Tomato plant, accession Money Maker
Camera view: horizontal (90 deg, fisheye); turntable rotation: 150 degrees
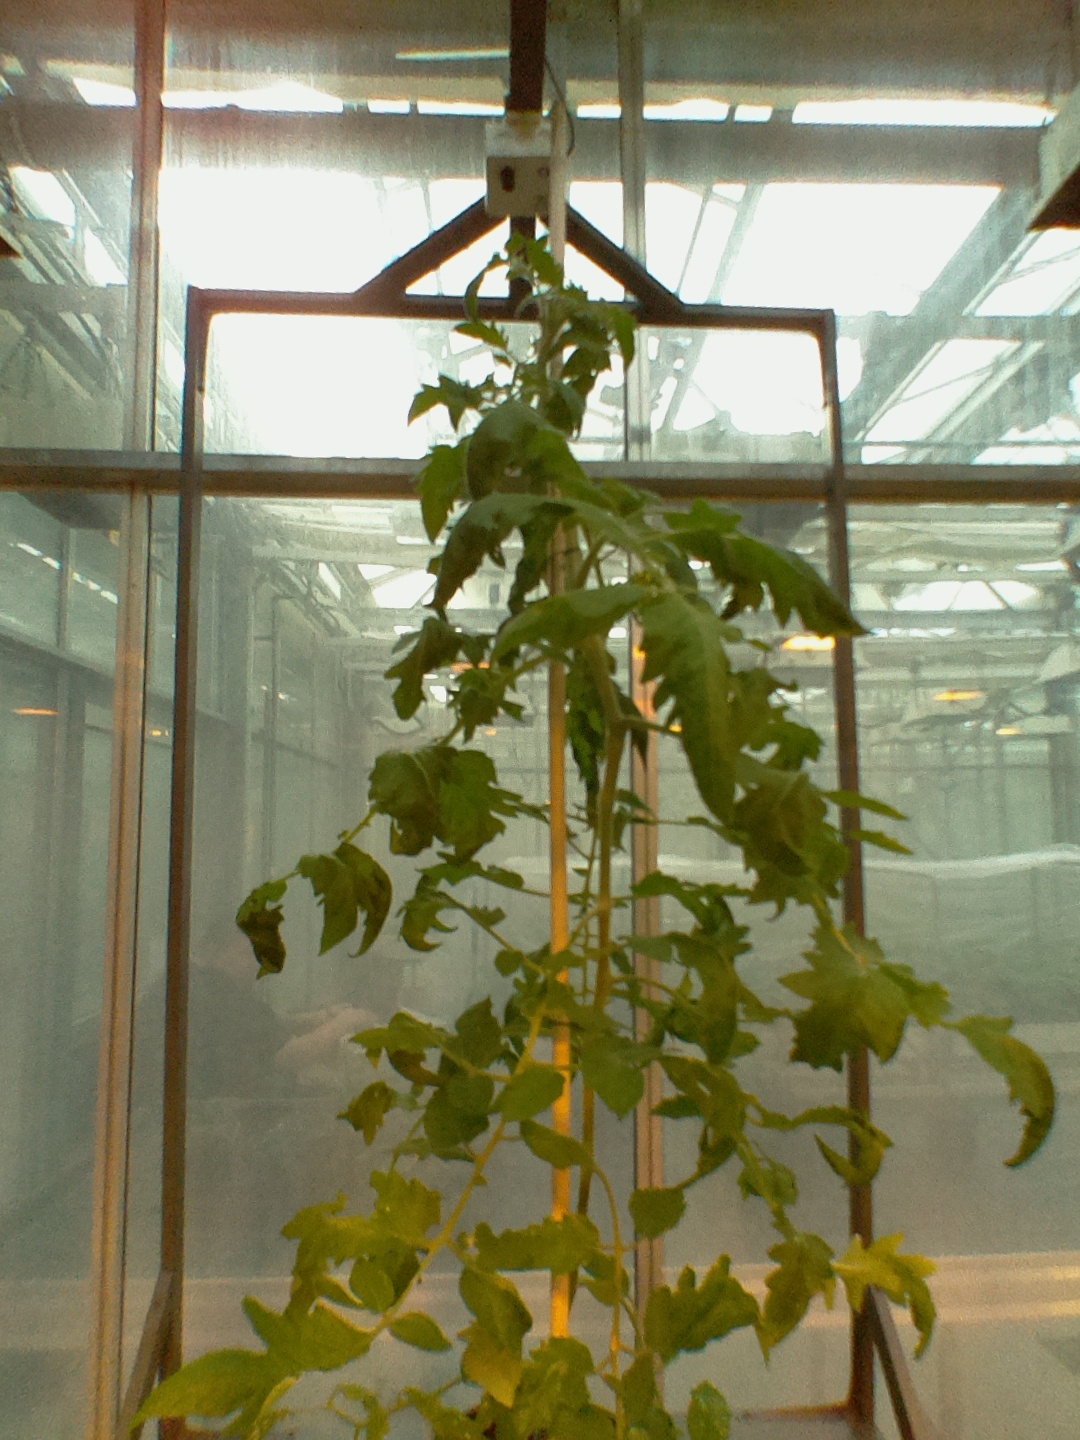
BBCH growth stage 63: 30%-40% of flowers open